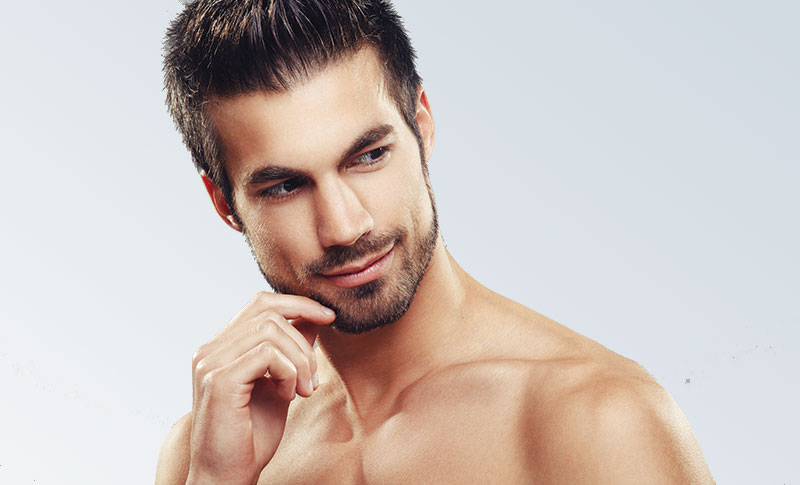
Gender: men